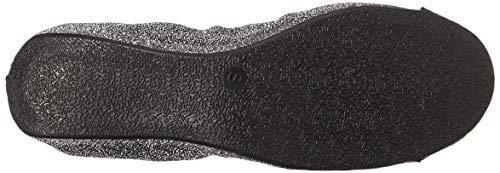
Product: Sidekicks Women's Adult Glitz Synthetic
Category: Toys & Games | Novelty & Gag Toys
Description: Solid construction and thick, supportive heels.
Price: $6.38 - $21.80